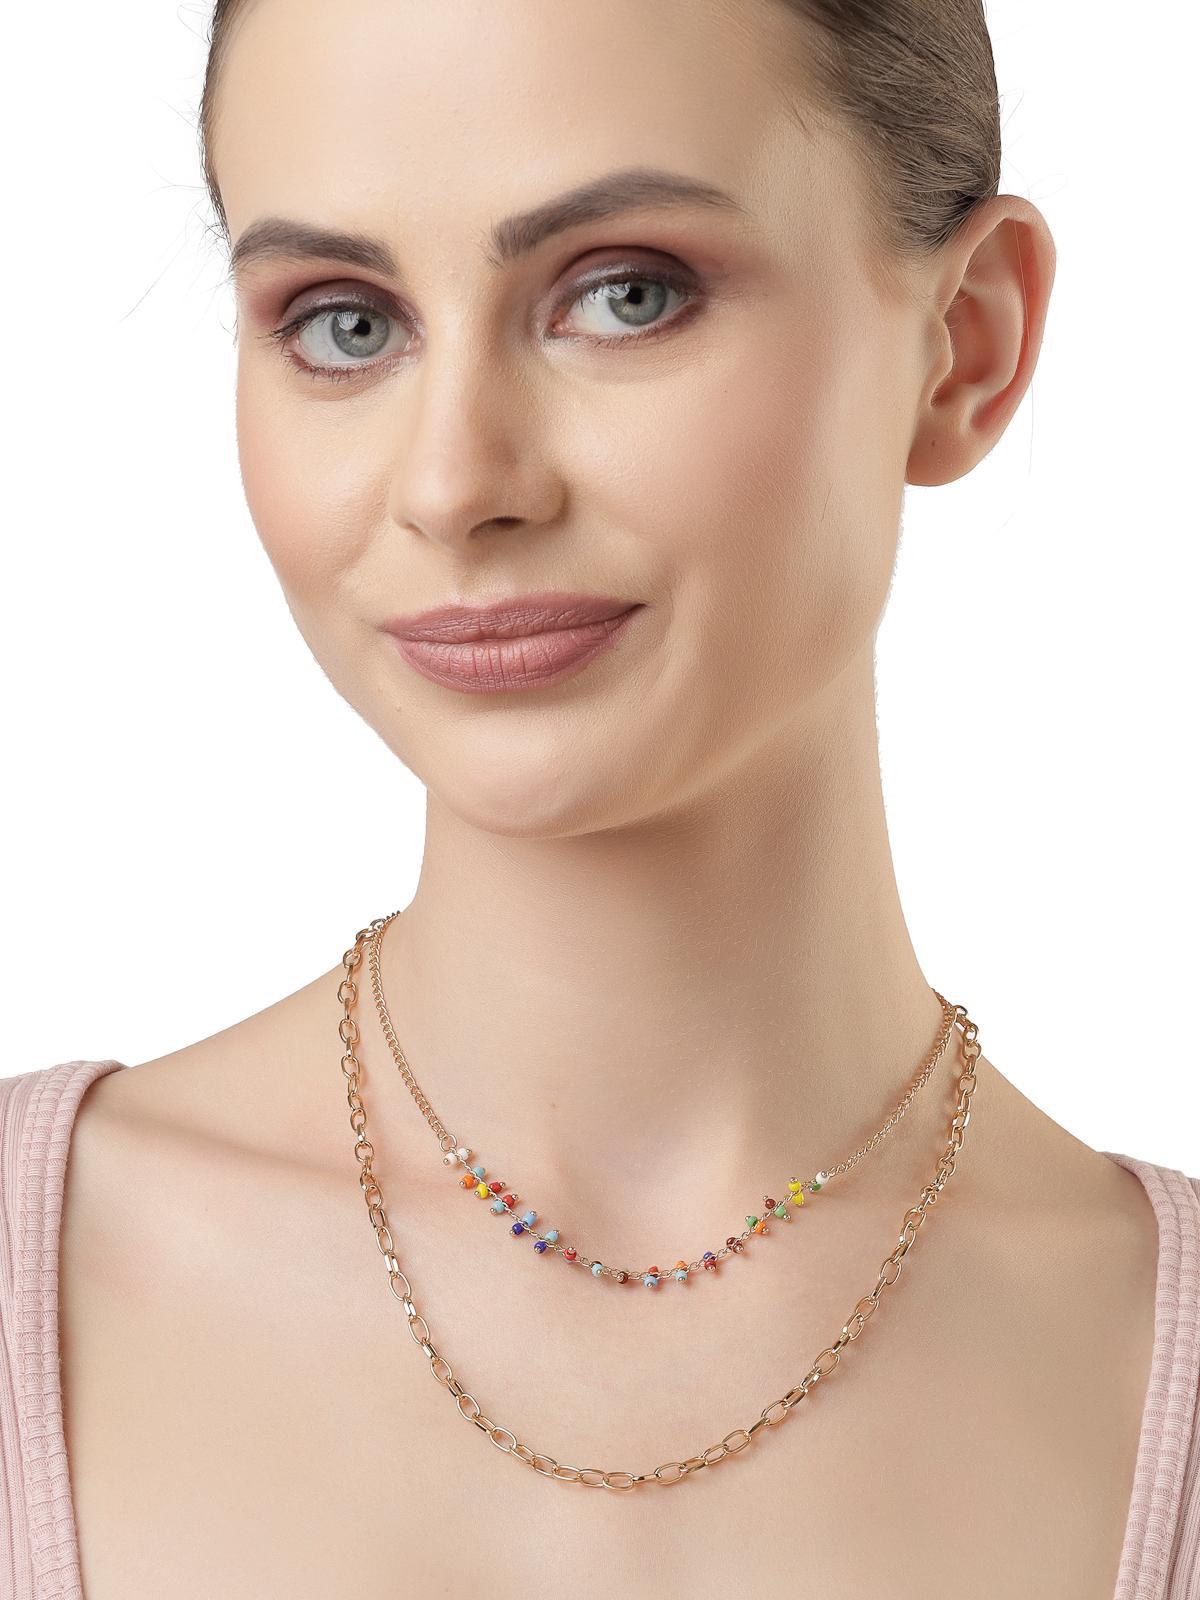
Scintillare by Sukkhi Eye-Catchy Multicolor 2 Layered Gold Plated Choker Necklace for Women & Girls |Birthday Gift for Girls And Women Anniversary Gift for Wife| Gifts Collection|N106597
Type: Necklaces & Pendants
Brand: Scintillare by Sukkhi
Price: Rs. 299
 Elevate your style with the Eye-Catchy Multicolor 2-Layered Gold Plated Choker Necklace by Scintillare from Sukkhi. This trendy and vibrant necklace is a stunning accessory for women and girls. The multicolored design adds a playful and chic touch, making it an ideal birthday or anniversary gift. Transform your look with this eye-catching piece from Scintillare's Gifts Collection, a perfect blend of contemporary fashion and vibrant elegance.Disclaimer:There may be slight variation in shade and colour due to photographic effects and monitor settings
Included: 1 Necklace